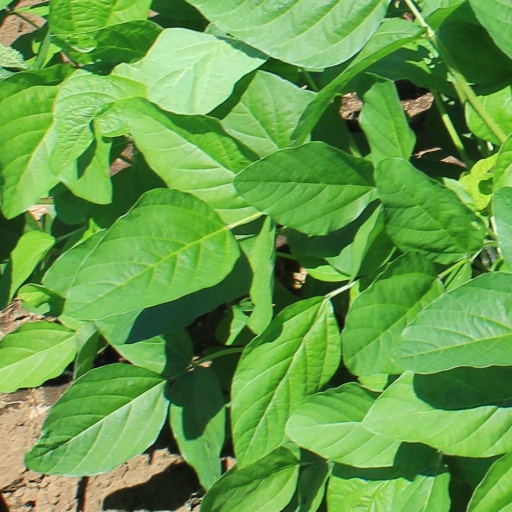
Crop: soybean